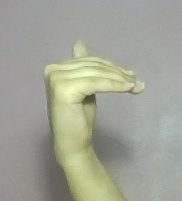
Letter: khaa